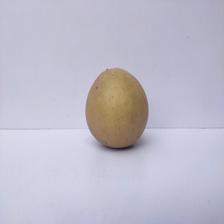
Size: Large